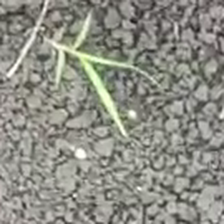
Weed species: Digitaria_SP_(Digitaria Sanguinalis )